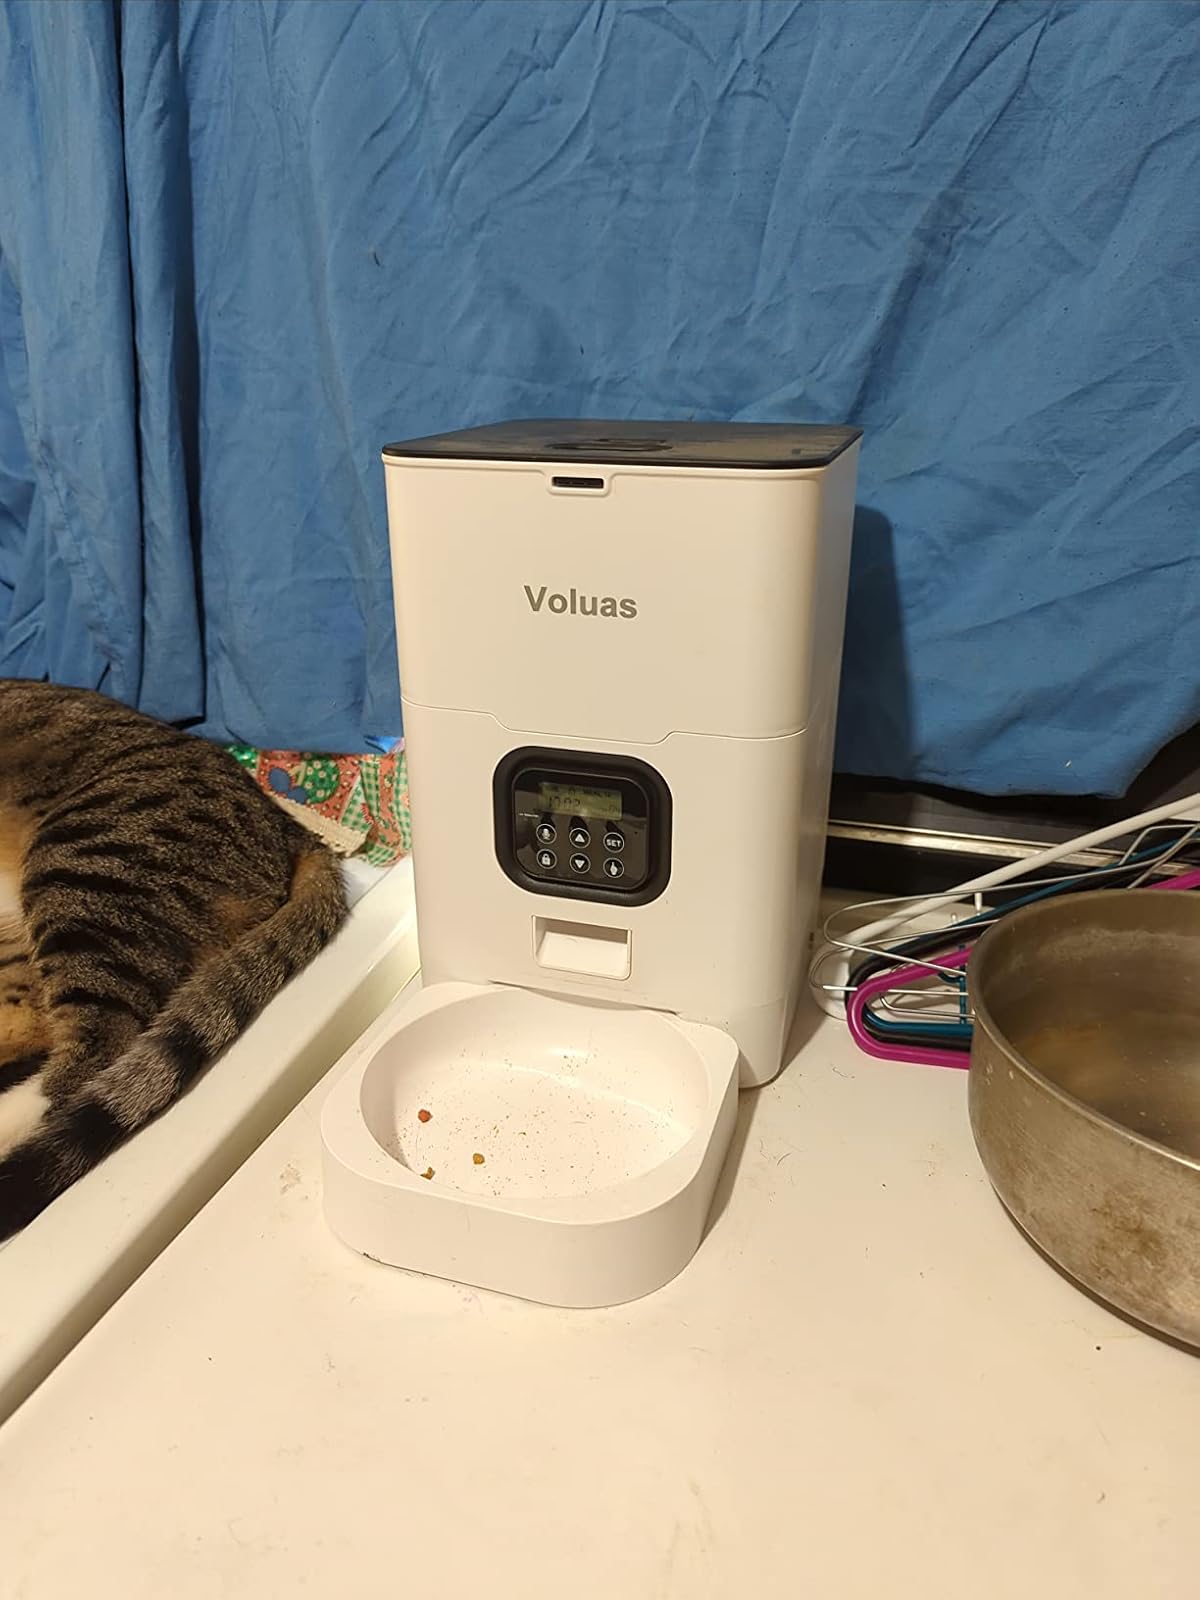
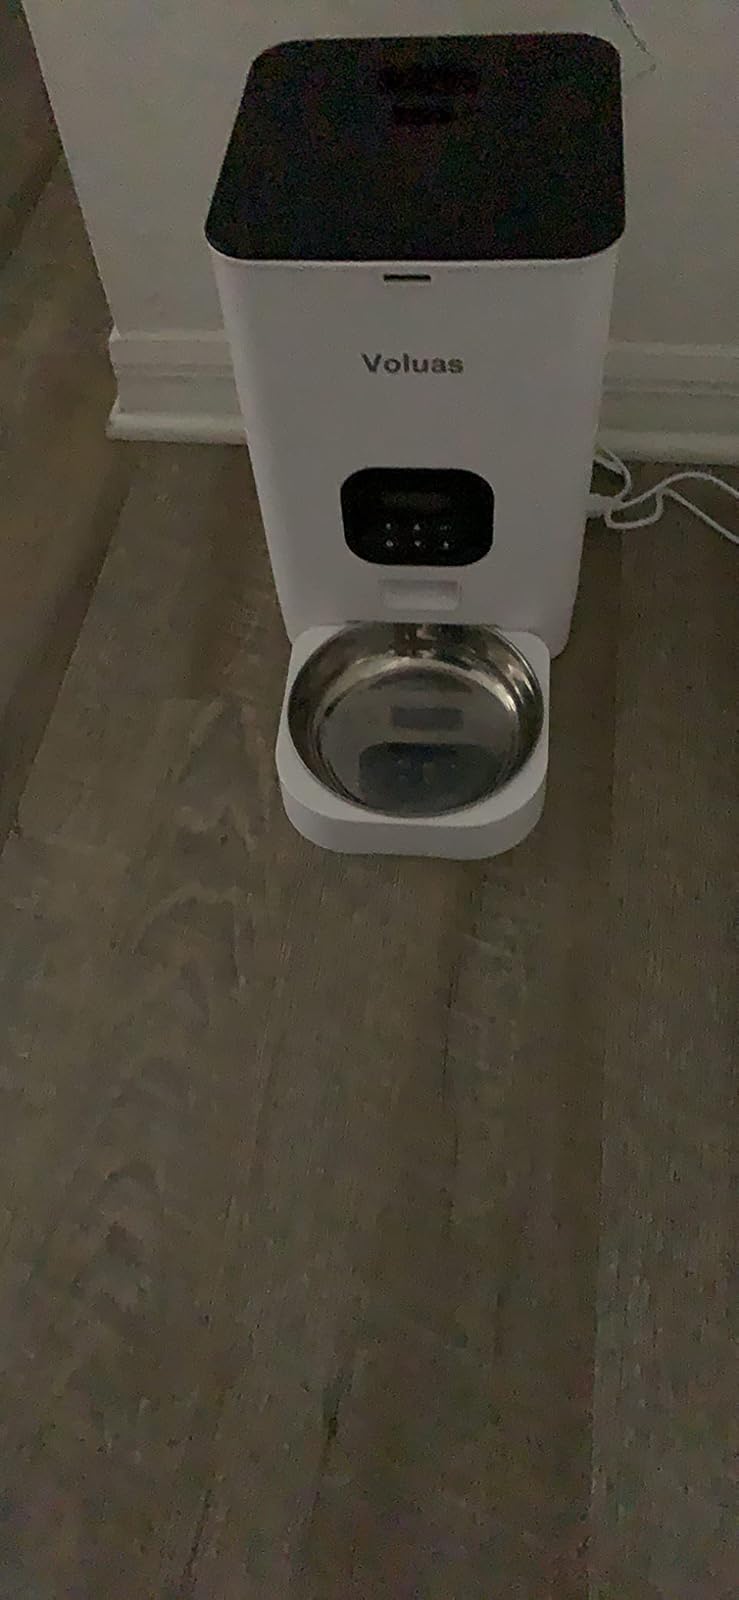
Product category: items_feeder
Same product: yes